Proud Boys

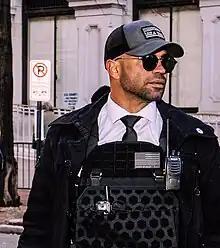
Enrique Tarrio at a rally in 2020. Tarrio became the national chairman of the group in 2018.

Although McInnes had earlier said that any Proud Boy member who was known to have attended the Unite the Right rally was kicked out of the organization, the new chairman Tarrio admitted to having attended the event, but "he had misgivings about the torchlight march and did not participate in it."